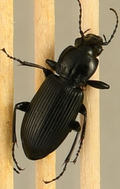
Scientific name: Pterostichus melanarius
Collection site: Woodworth Site (WOOD), plot WOOD_023